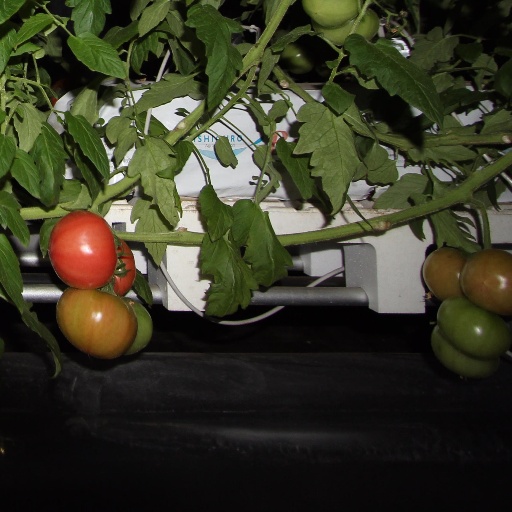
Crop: tomato